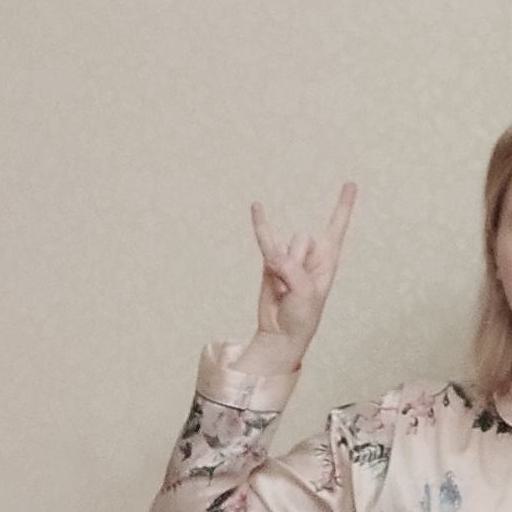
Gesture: rock